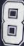
Number: 8